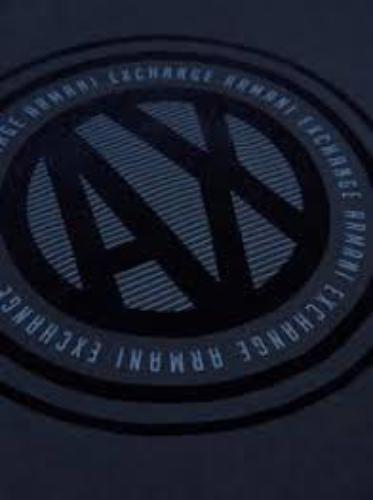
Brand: Armani Exchange
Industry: Clothes